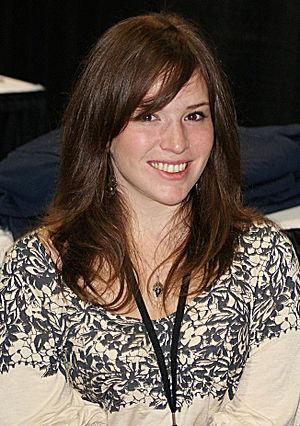
Kathryn Moira Beaton, dite Kate Beaton est une auteure de bande dessinée canadienne.